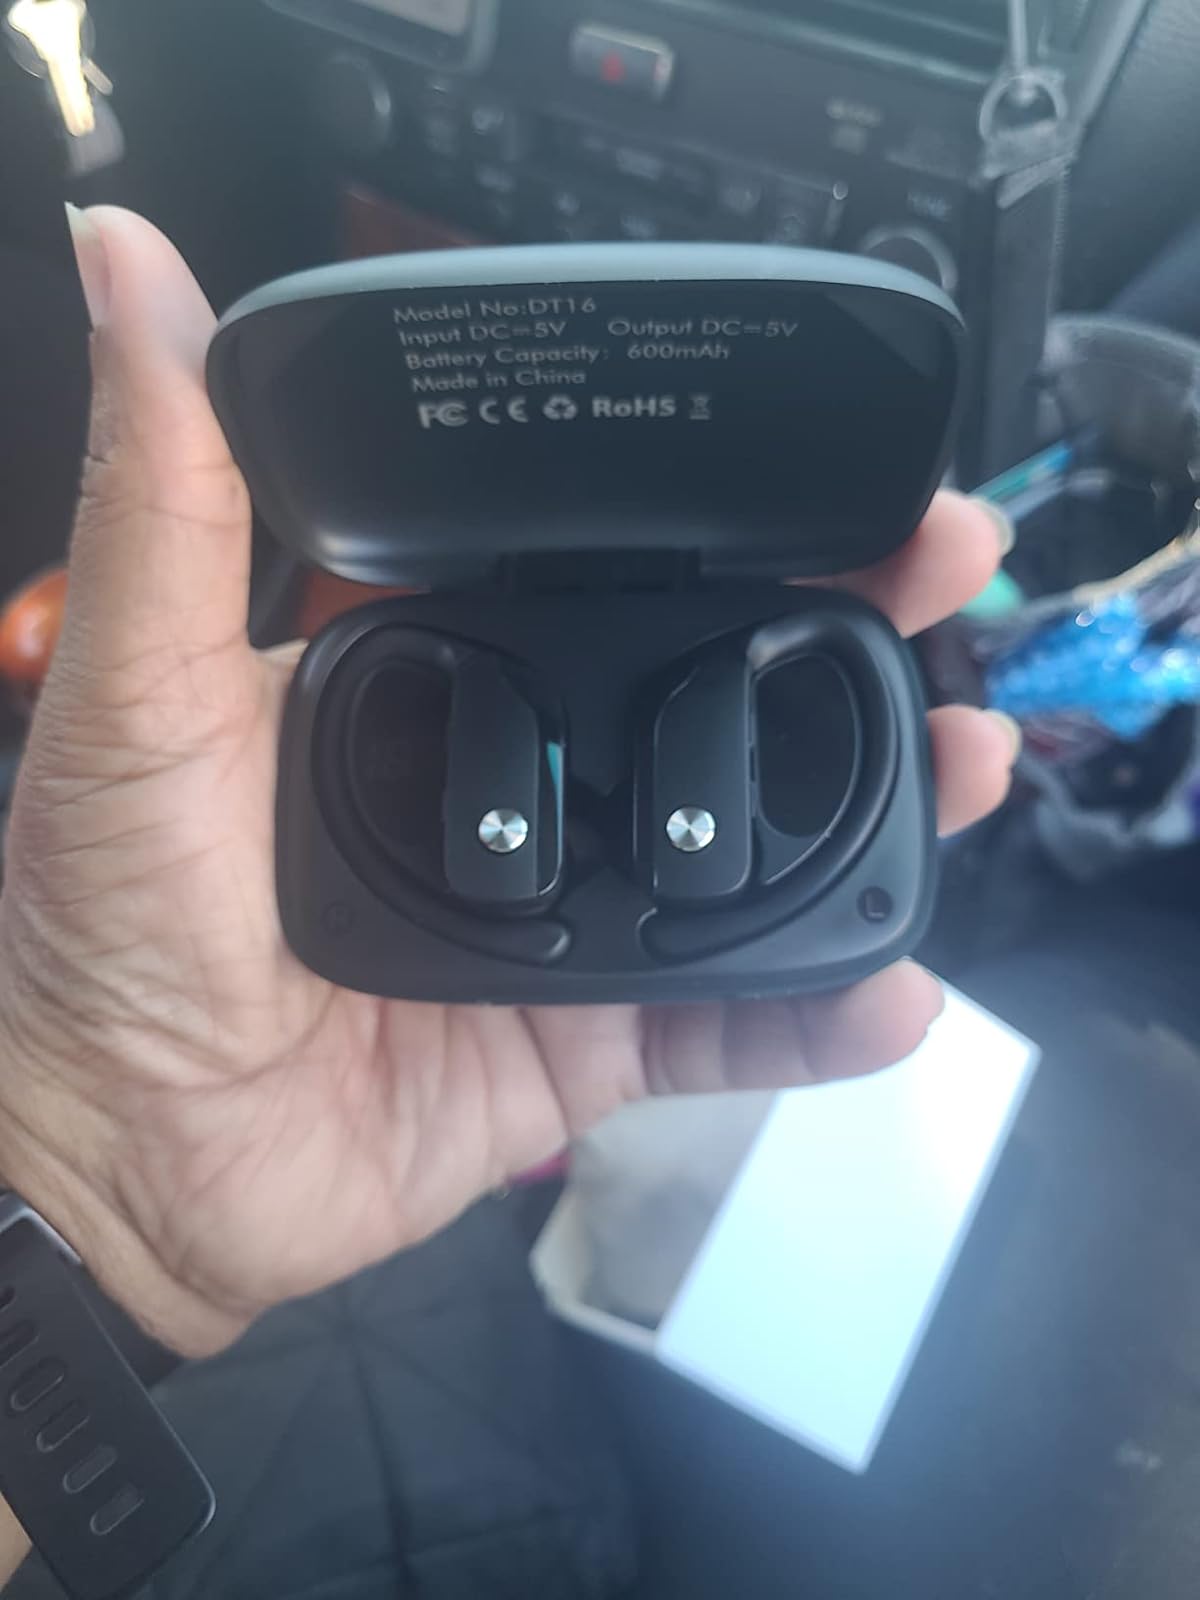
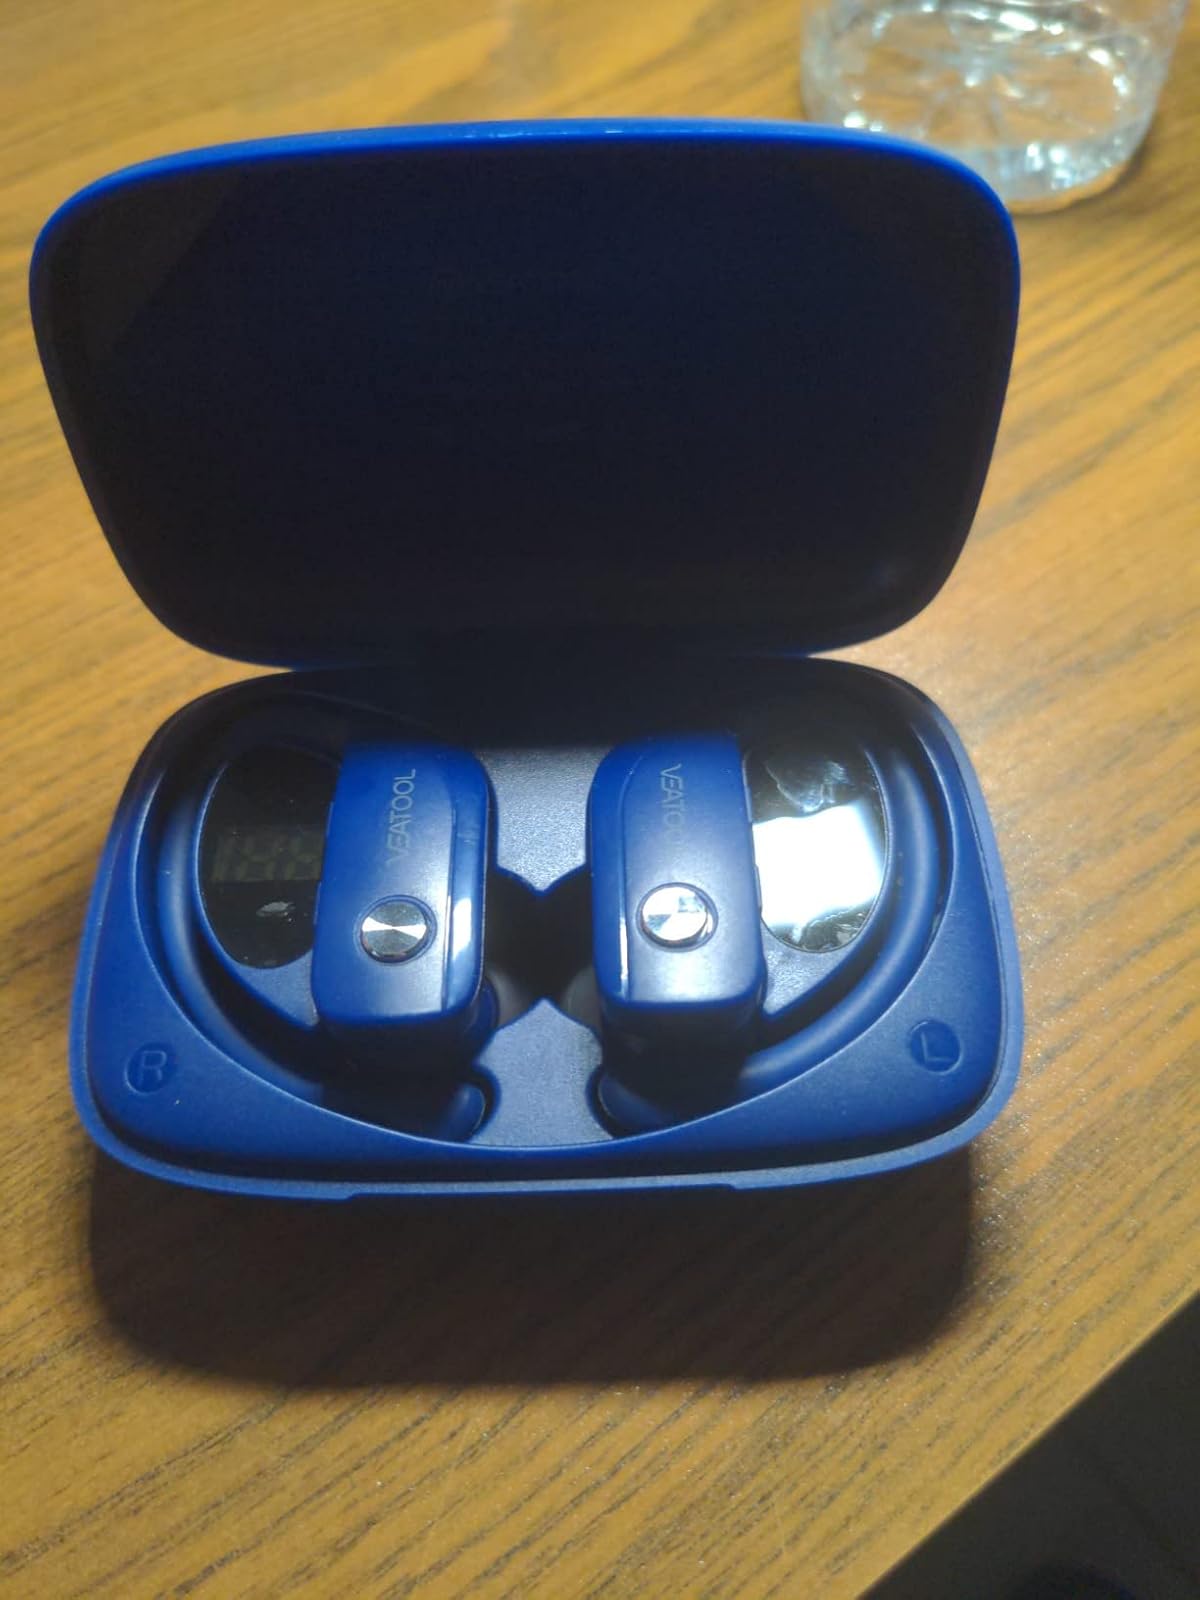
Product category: earbuds
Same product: no